University of Tübingen

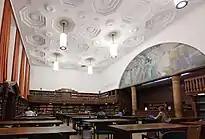
Interior of the Historical Reading Hall

The Ammerbau is the most recent addition to the library complex. Built in 2002, it offers users direct access to over 300,000 volumes and latest issues of newspapers, magazines and journals. It also contains numerous work places and separate individual rooms for group work.